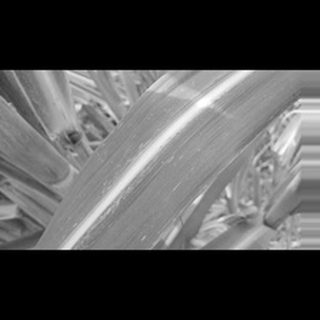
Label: sugarcane_mosaic